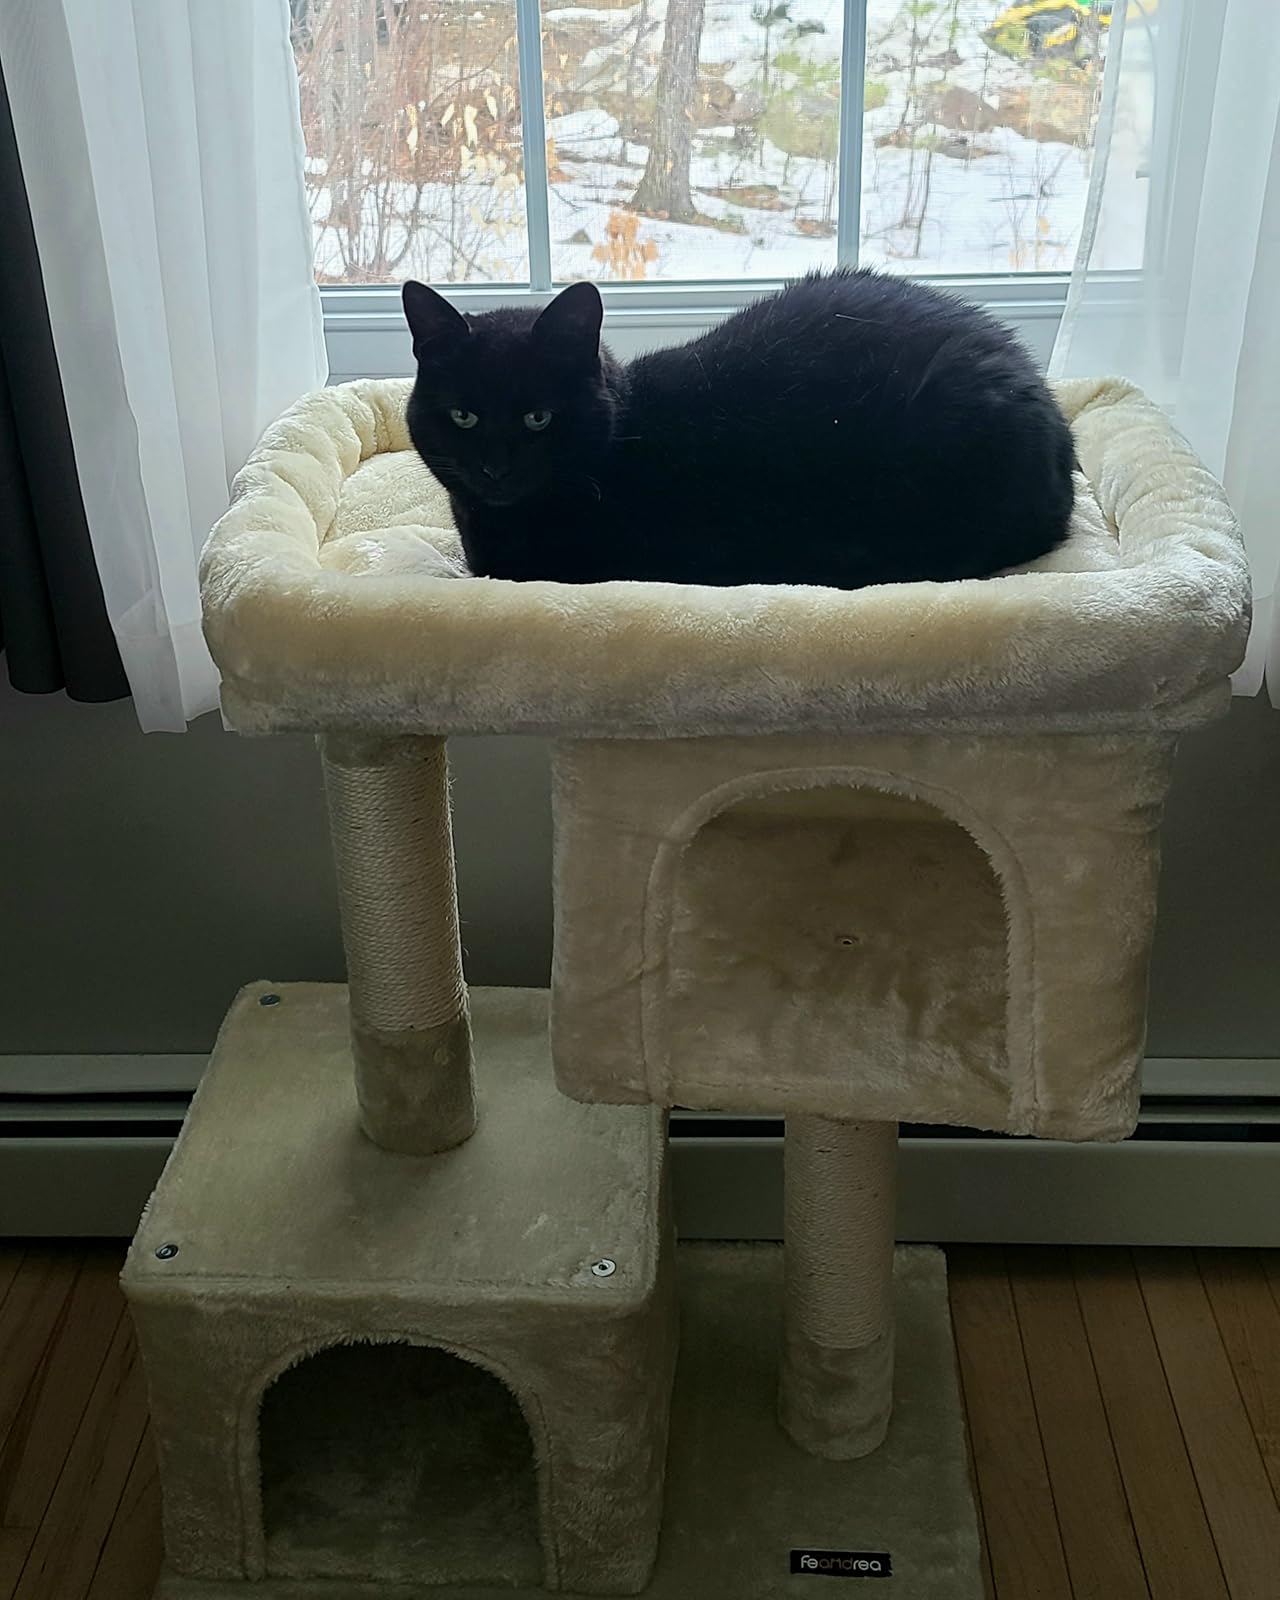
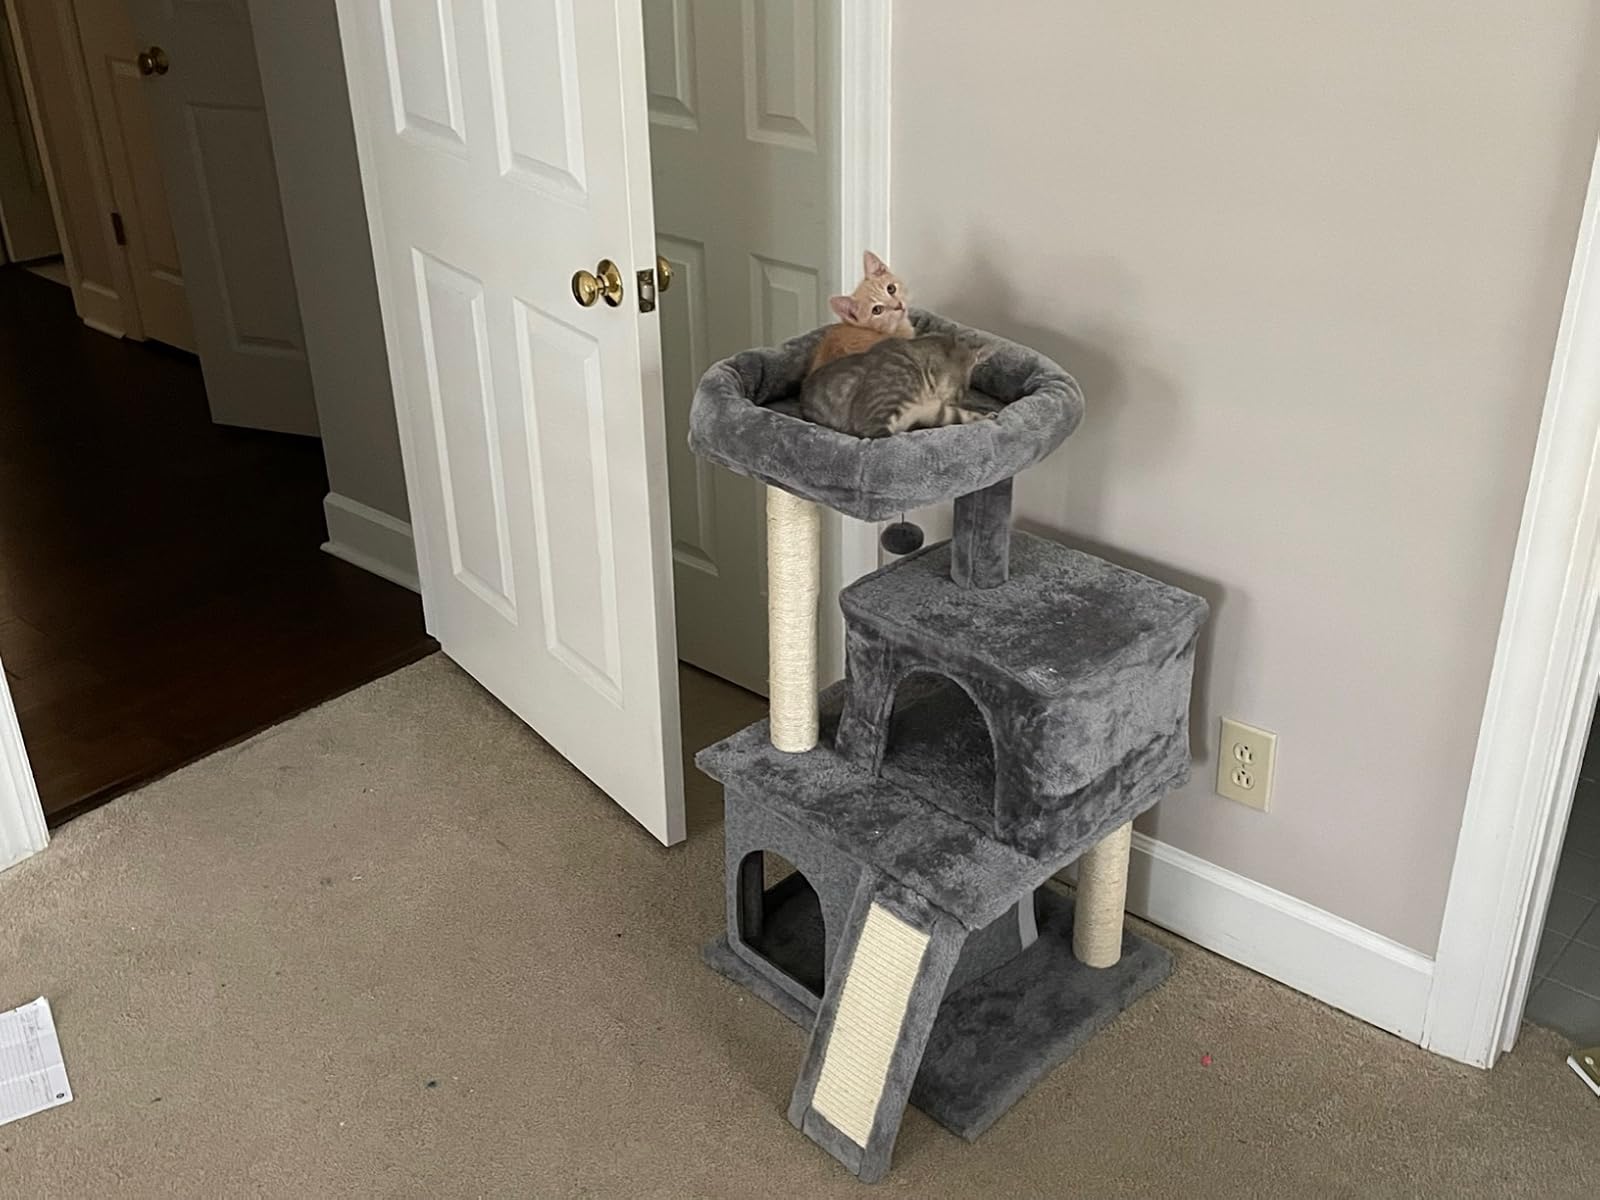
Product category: items_cat tree
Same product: no